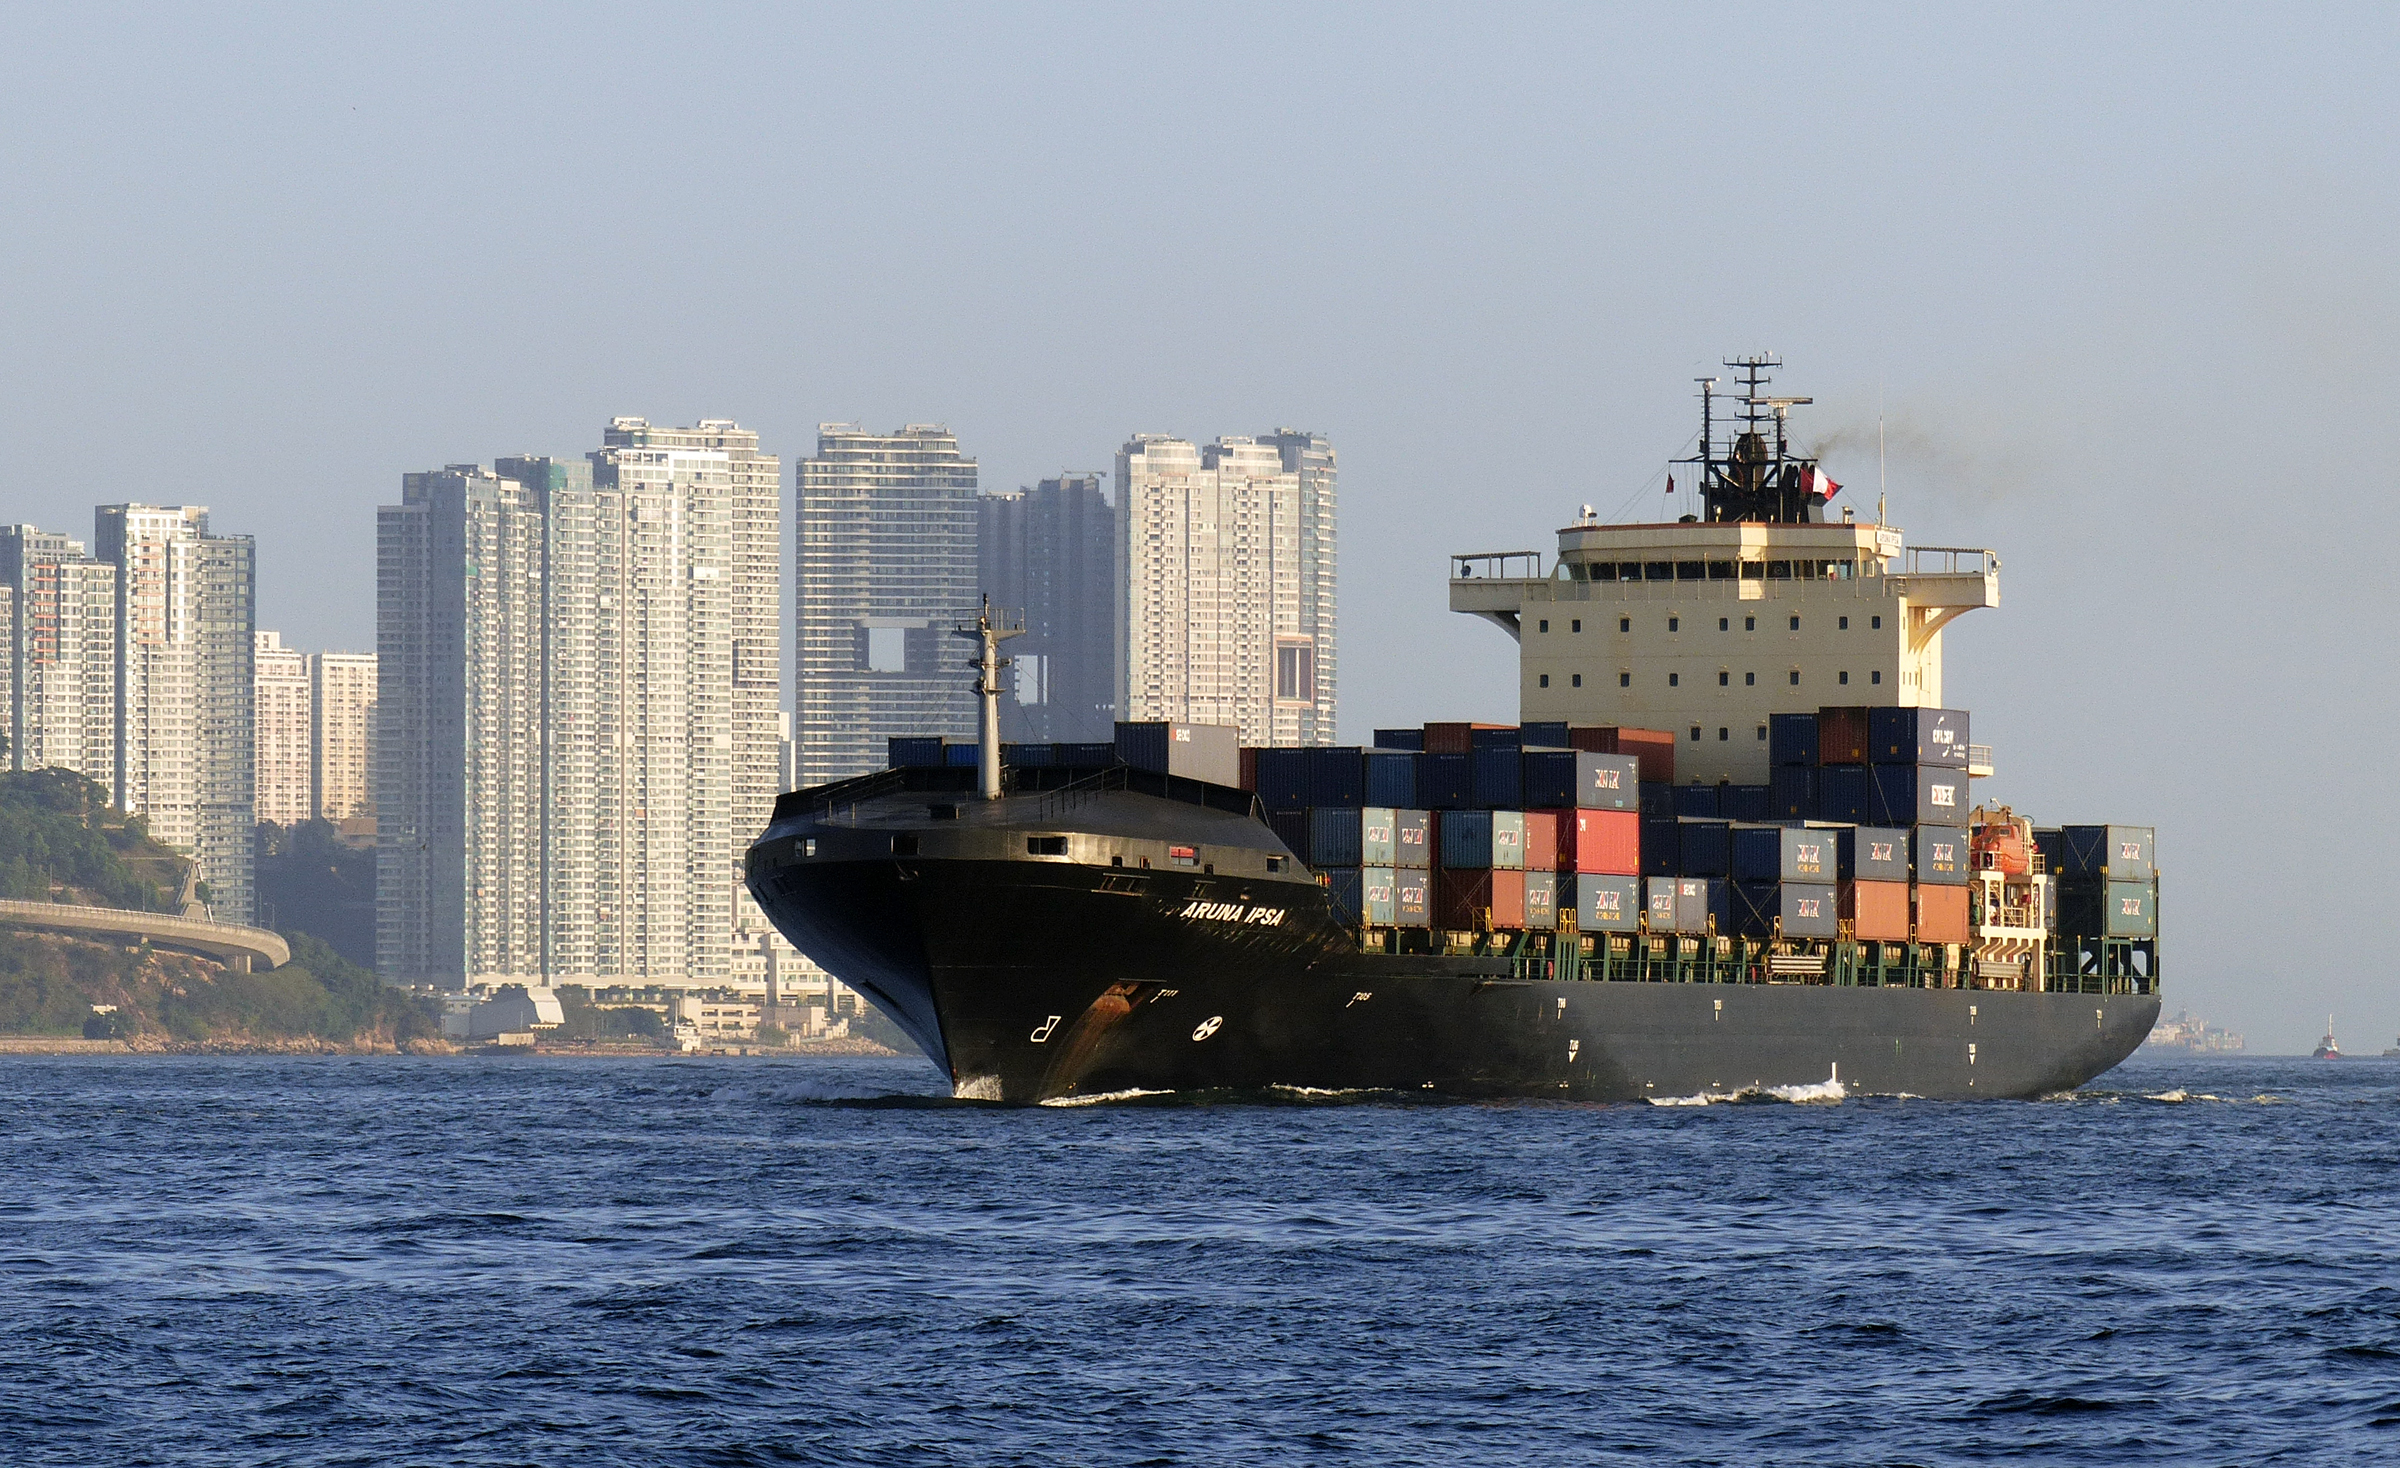
sea, coast, ocean, boat, ship, transport, vehicle, harbor, cargo ship, ferry, publicdomain, channel, shipping, lumixfz200, bridgecamera, tugboat, hongkong, superzoom, cargoships, arunaipsa, watercraft, container ship, passenger ship, freight transport, tank ship, bulk carrier